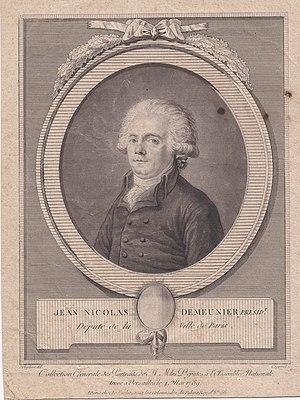
D'après Delaplace, Jean Nicolas Démeunier, gravure, musée Baron-Martin
Jean-Nicolas Démeunier ou Desmeuniers, né à Nozeroy le 15 mars 1751 et mort à Paris le 7 février 1814, est un homme politique et essayiste français, auteur de plusieurs essais historiques, politiques et moraux, et de nombreuses traductions de livres de voyage anglais.